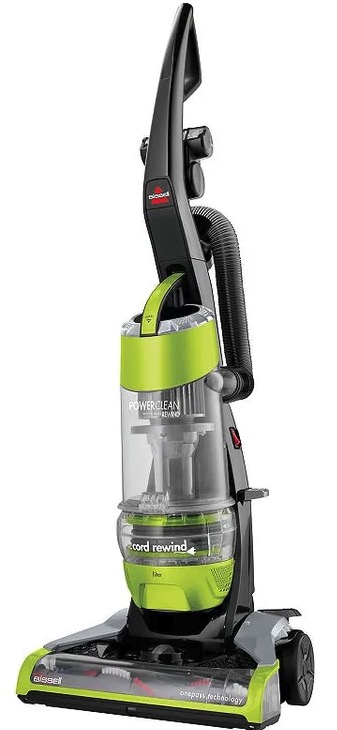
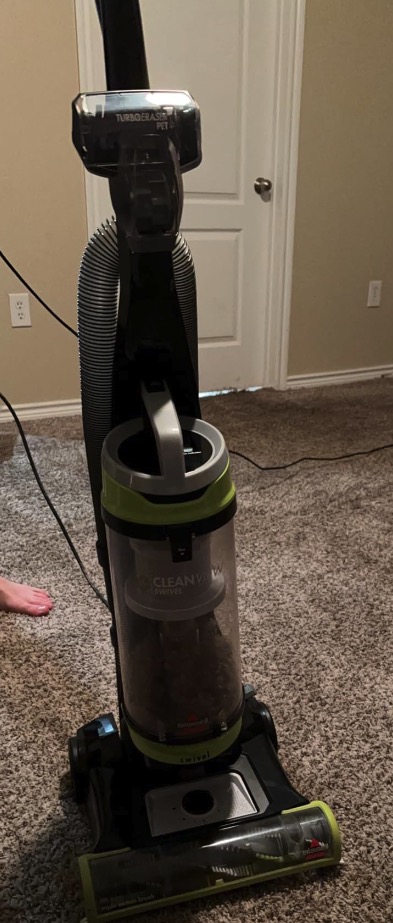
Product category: items_vacuum
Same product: no